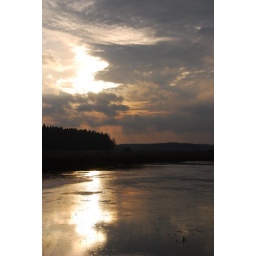
Dramatic sky over lake Angarn